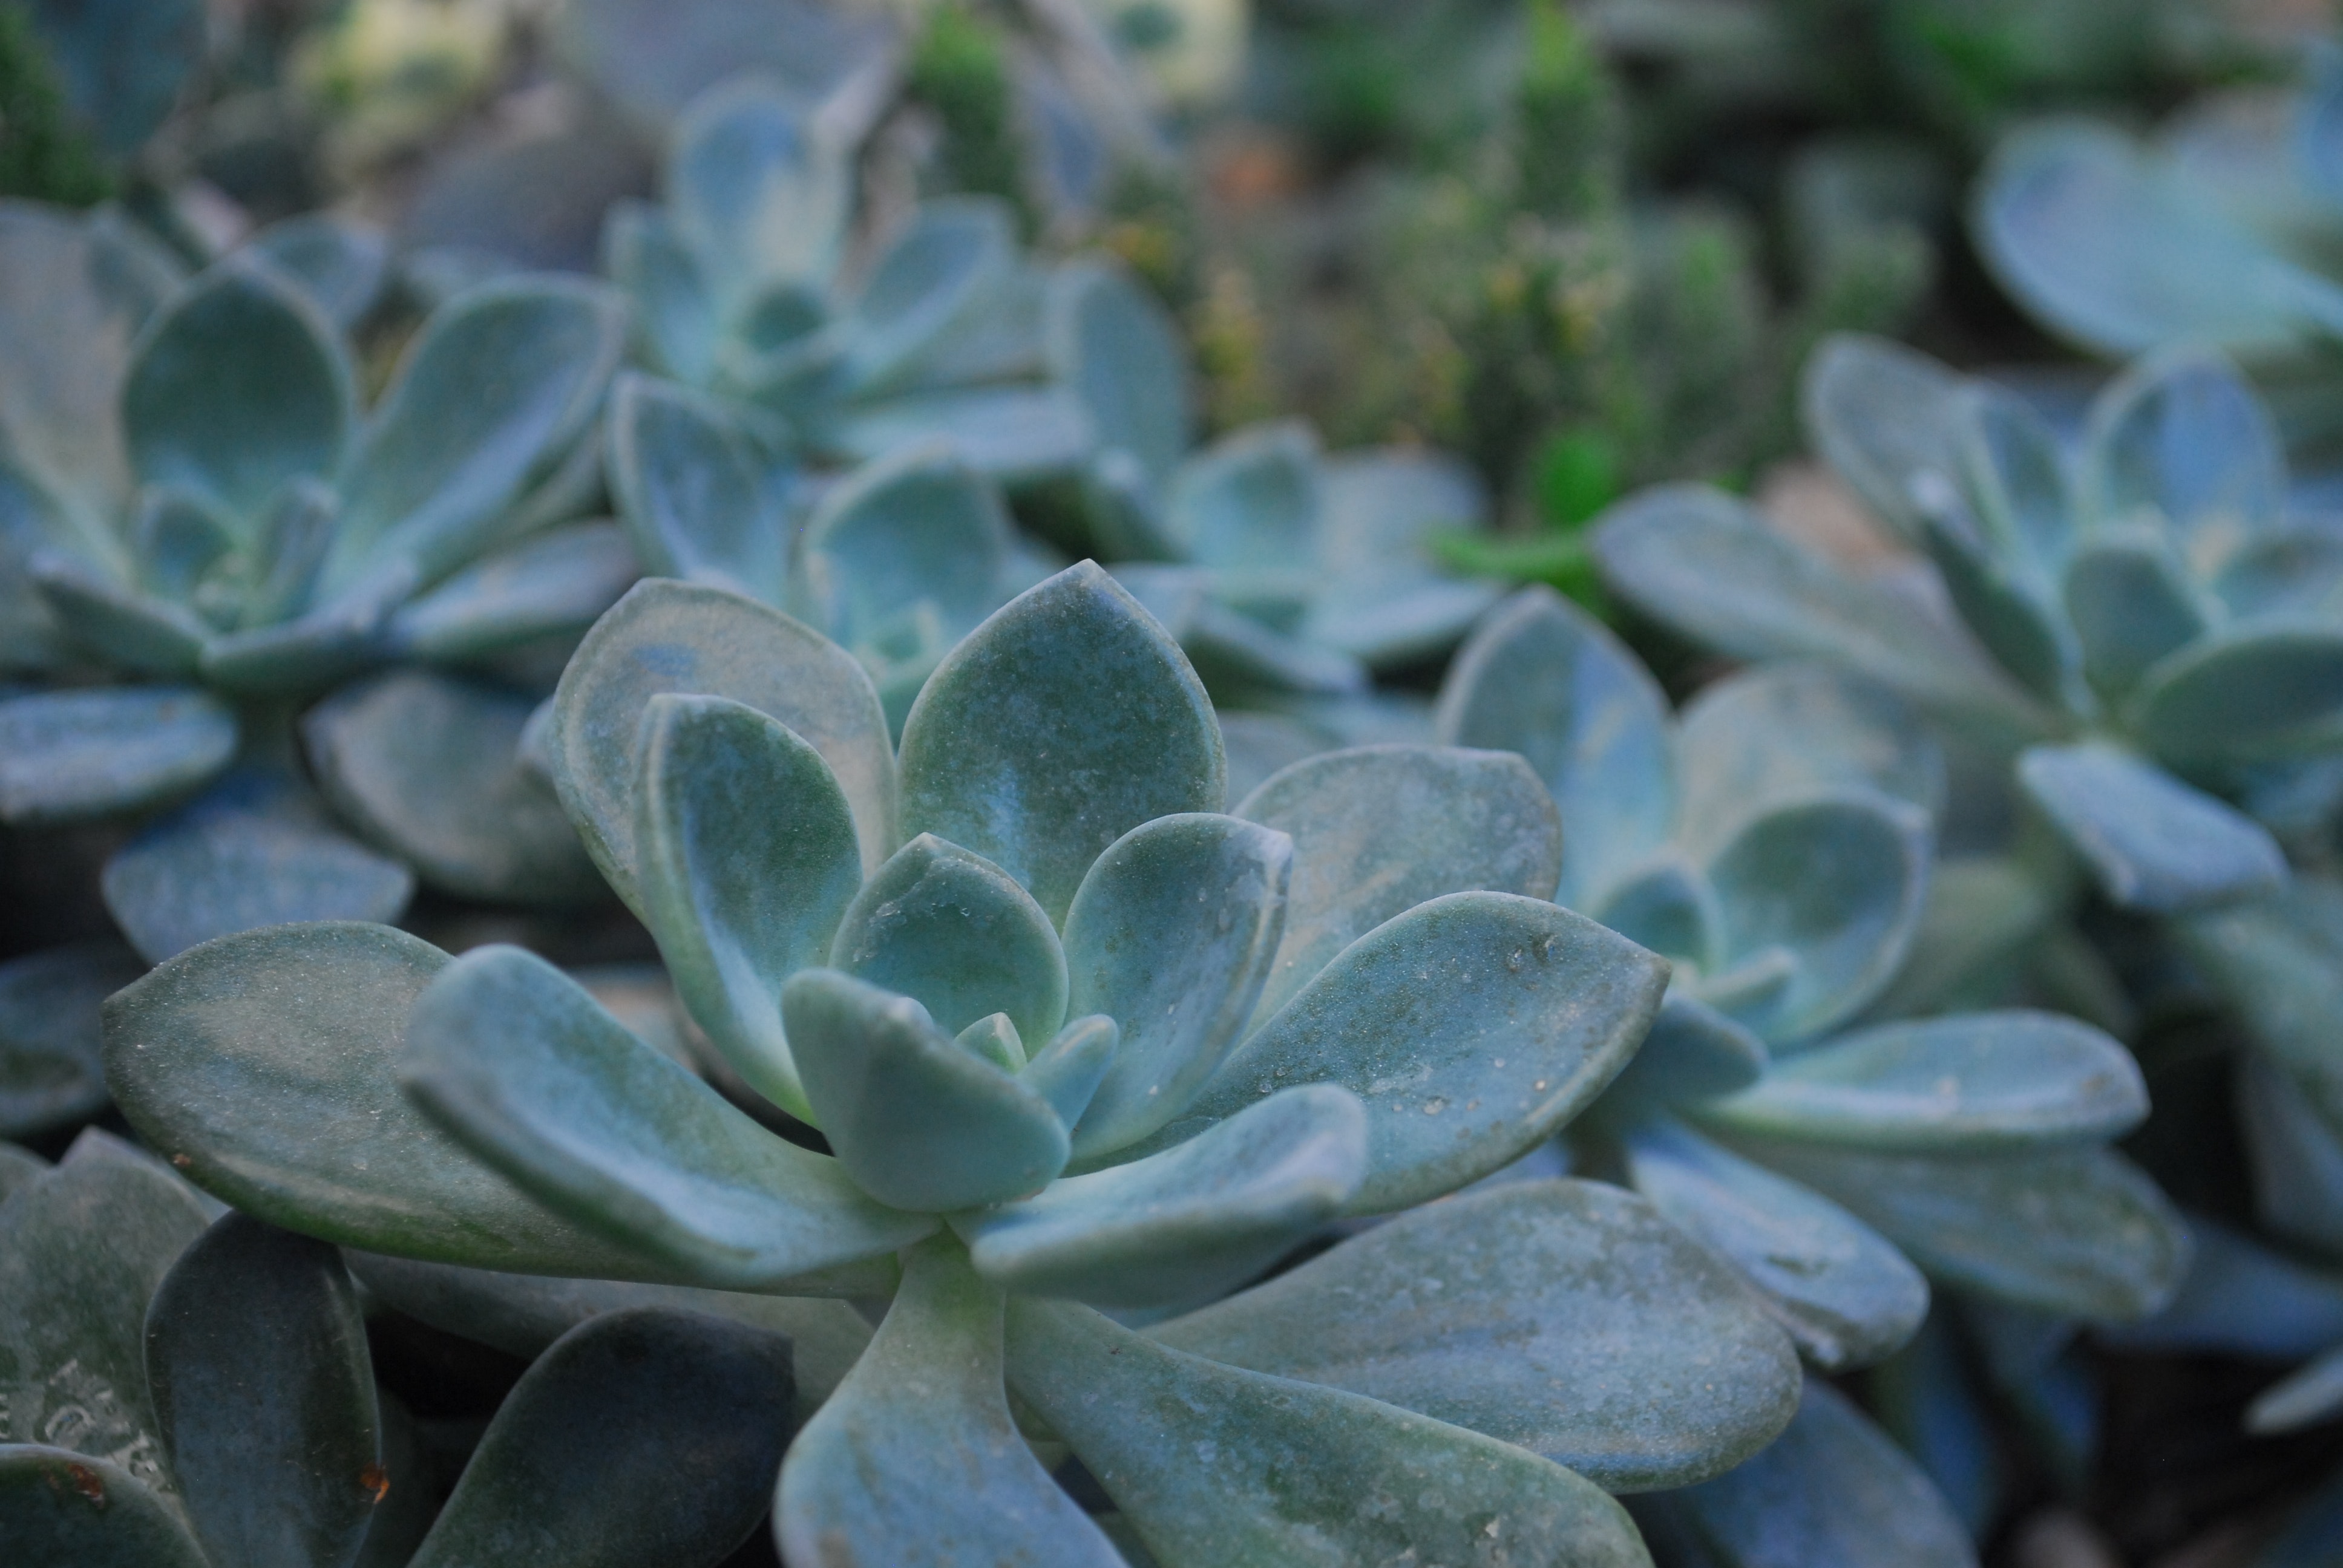
flower, plant, echeveria, leaf, white mexican rose, botany, terrestrial plant, Pachyphytum, stonecrop family, petal, adaptation, subshrub, groundcover, flowering plant, plant stem